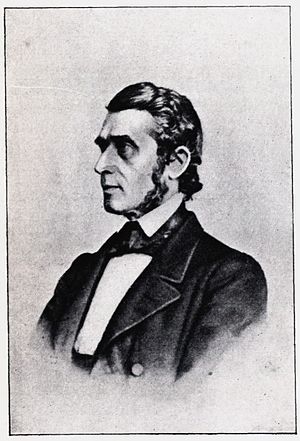
Ludvig Vibe
Frederik Ludvig Vibe var en norsk skolemand, søn af Niels Andreas Vibe, bror til Andreas Vibe.